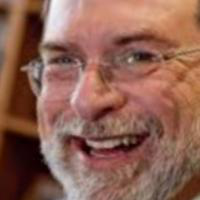
Age group: age 41-55